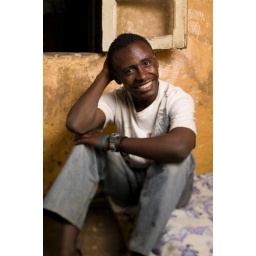
A former street kid sitting in his new home on his new mattress provided for him through the program.